Ibero-American Association of Public Prosecutors

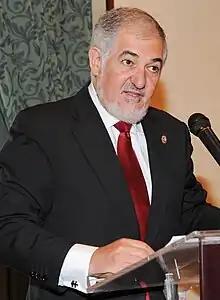
Cándido Conde-Pumpido, Attorney General of Spain and President of AIAMP, 2007–2011

"Corruption: Need for Efficient Punishment" was one of the issues discussed during the Ibero-American Seminar on New Forms of Crime, held in Brasília, December 5, 2011. The seminar brings together 21 countries members to the Ibero-American Association of Public Prosecutor's Offices (AIAMP).